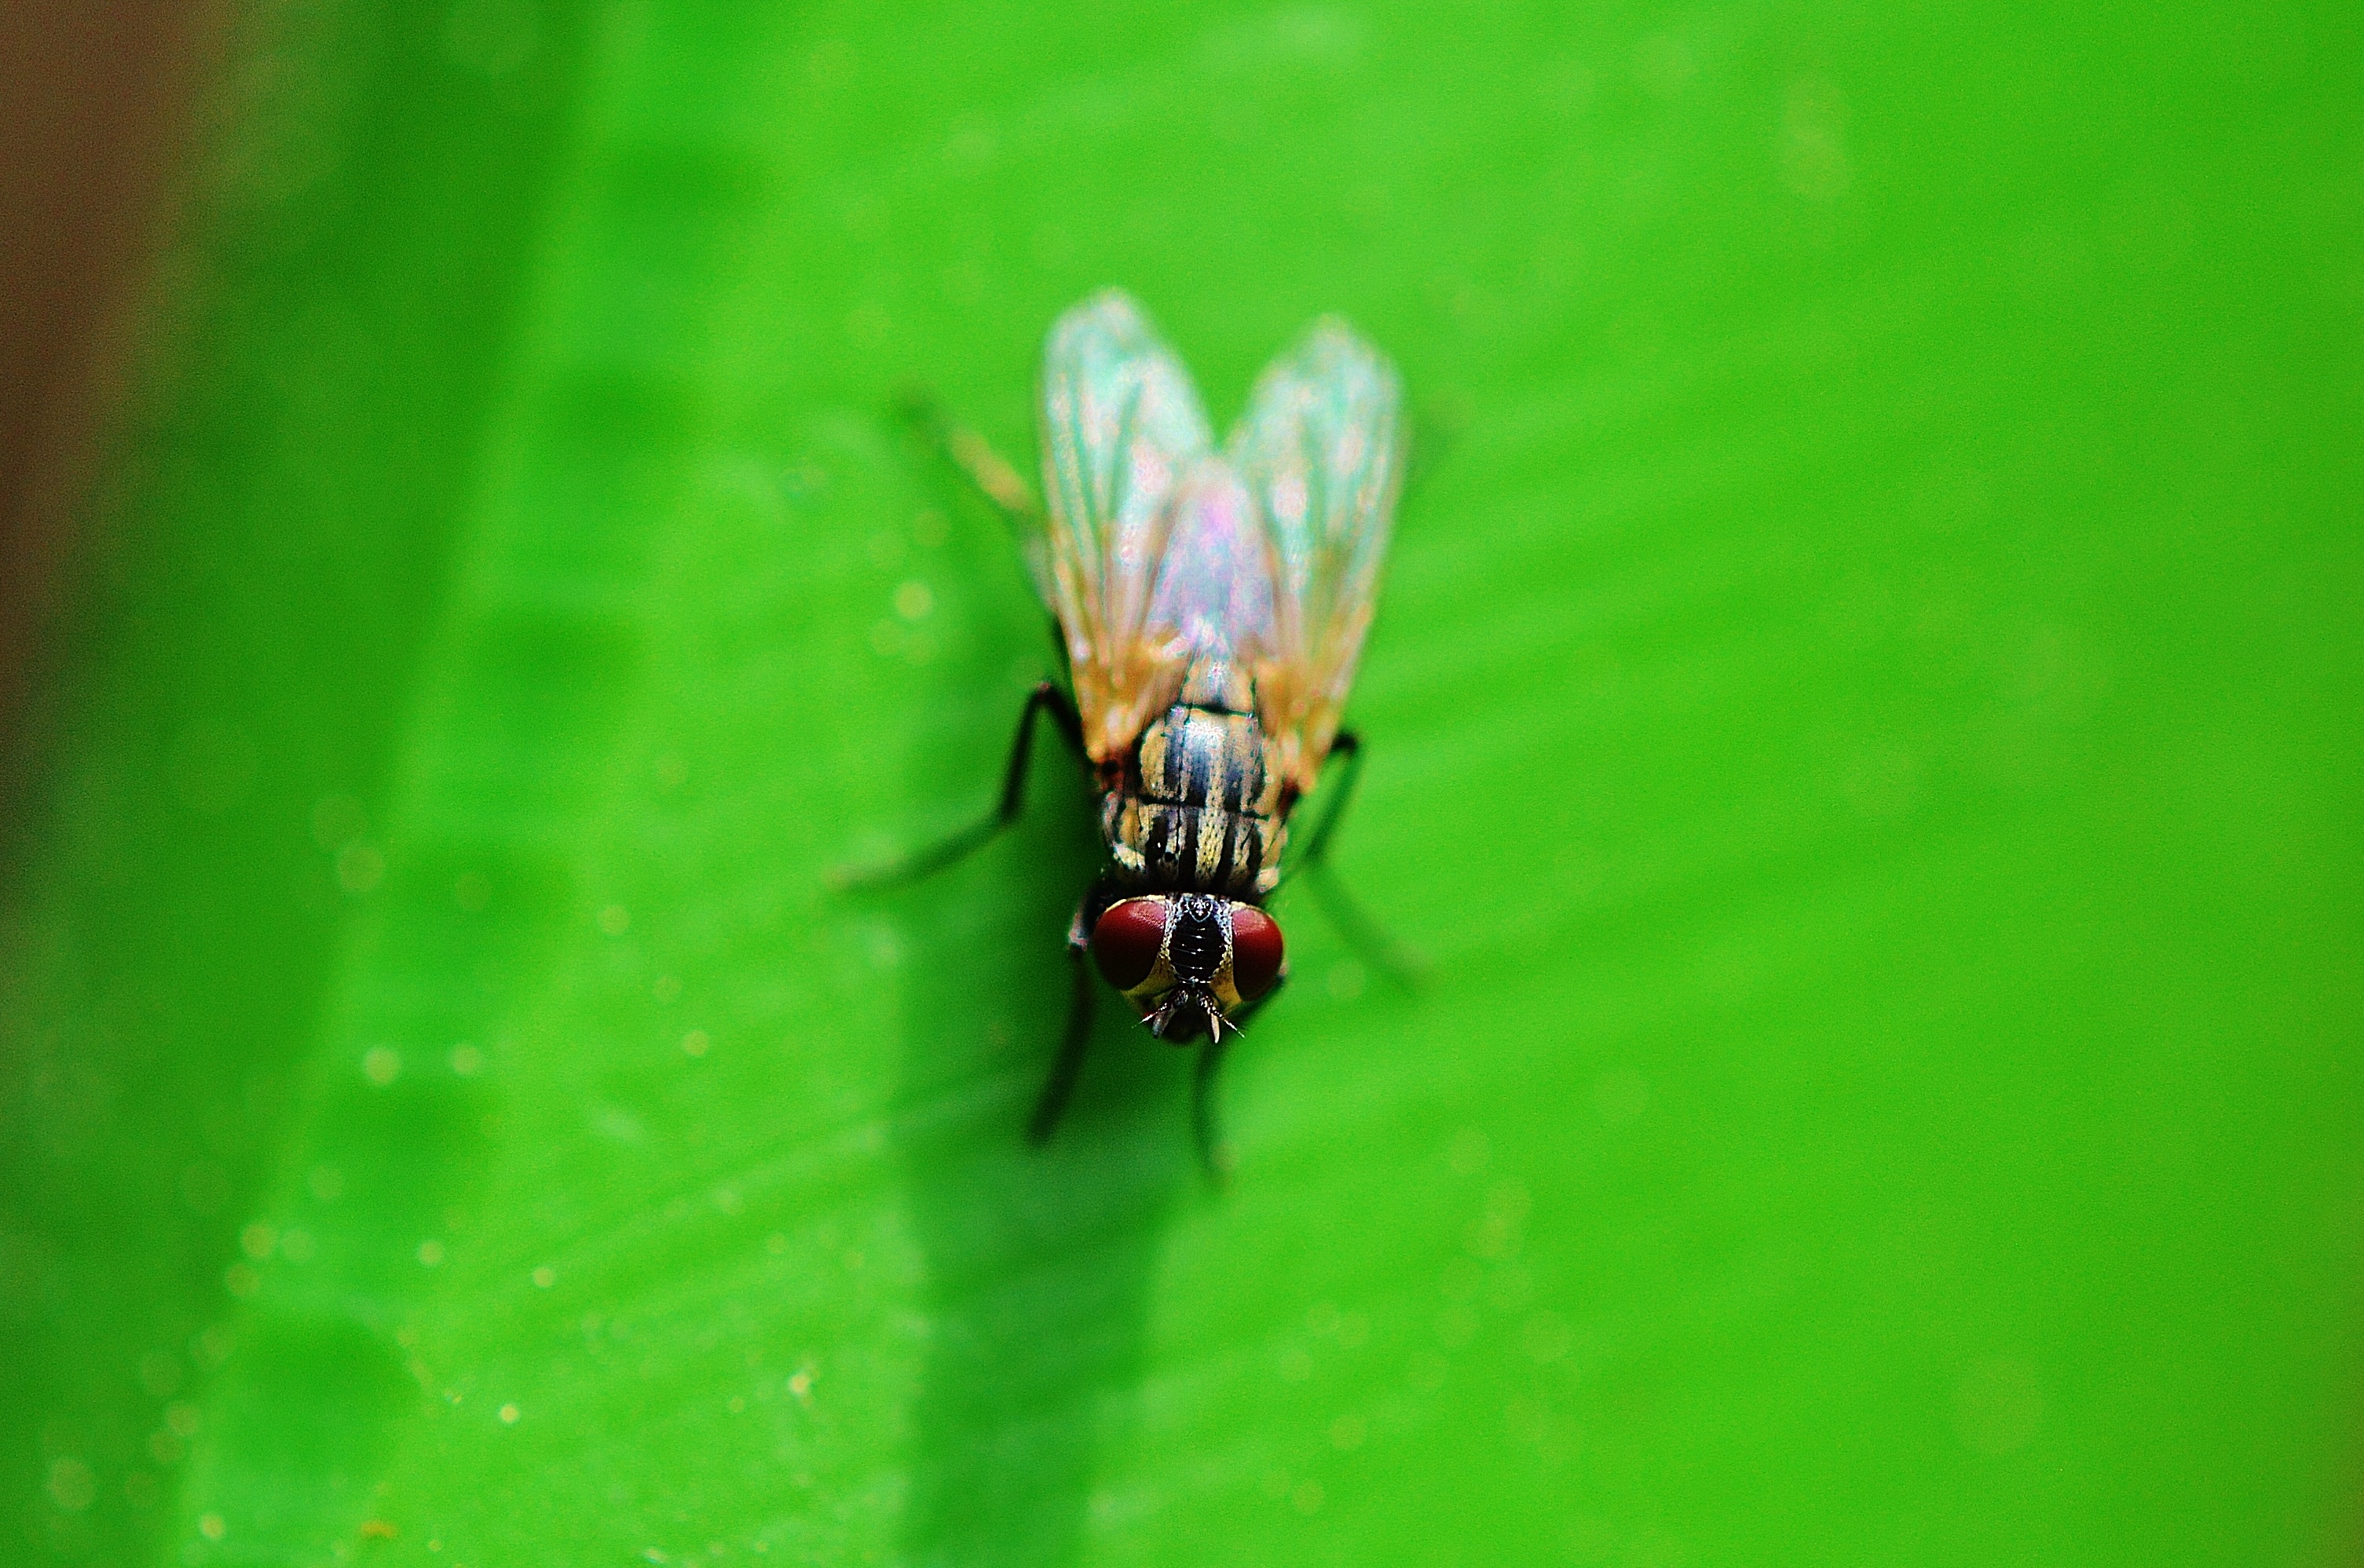
nature, grass, wing, photography, leaf, flower, fly, green, insect, close, fauna, invertebrate, close up, animals, macro photography